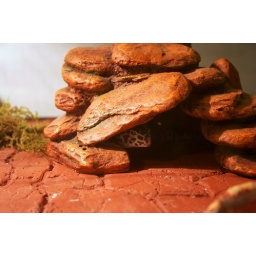
I invaded it earlier this week. She's so cute in her home :)